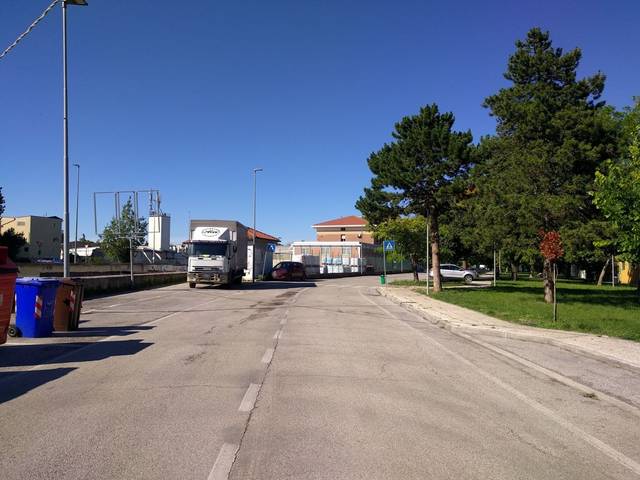
Region: Italy
Coordinates: 43.893, 12.909